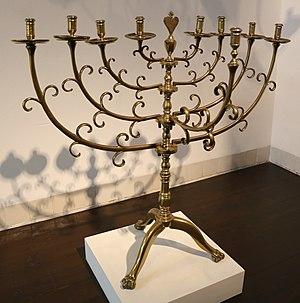
Un chandelier est un objet qui sert de support à des chandelles, des cierges ou des bougies.